Comalcalco (archaeological site)

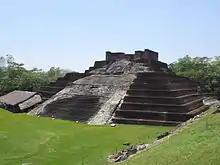
Temple I

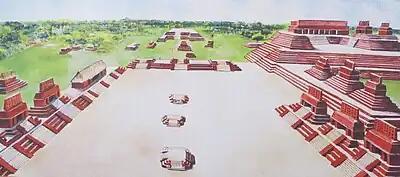
Digital recreation of the North Plaza from the top of Temple I. In the upper right shows the Great Acropolis and The Palace. In this square were made grandiose events of dedication and rituals activities with offerings of blood.

The western end of the North Plaza is Temple I, a large brick pyramid that dominates the complex. Its central stairway rises from the plaza floor, passing through ten tiers with slanted sides and narrow ledges. The three upper tiers were once decorated with stucco, and were built at a later stage than the lower seven. Atop the pyramid there was a structure with three openings leading to an entryway, from which a sanctuary with a built-in altar was entered.